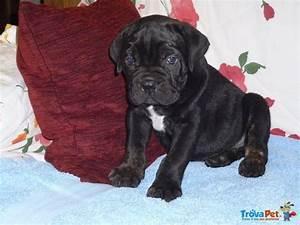
dog